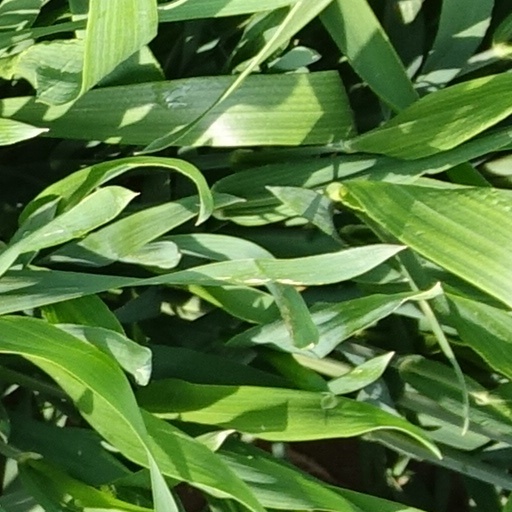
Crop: wheat